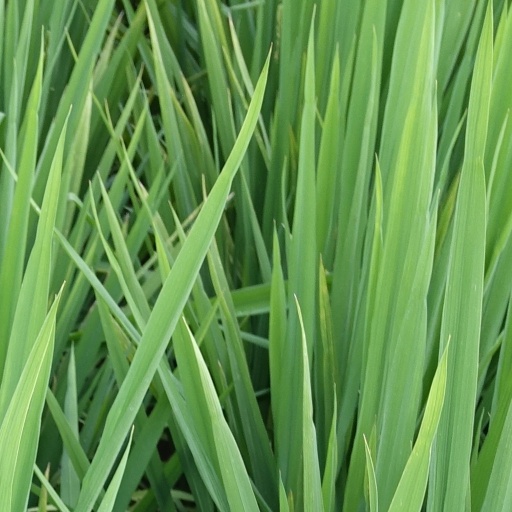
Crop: rice